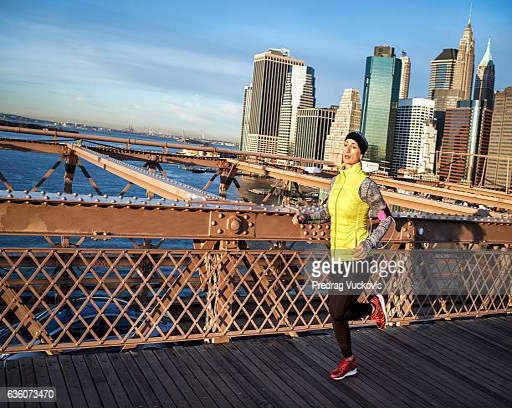
female athlete running on the bridge